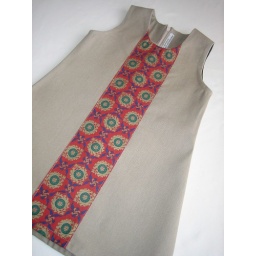
regal red in stone